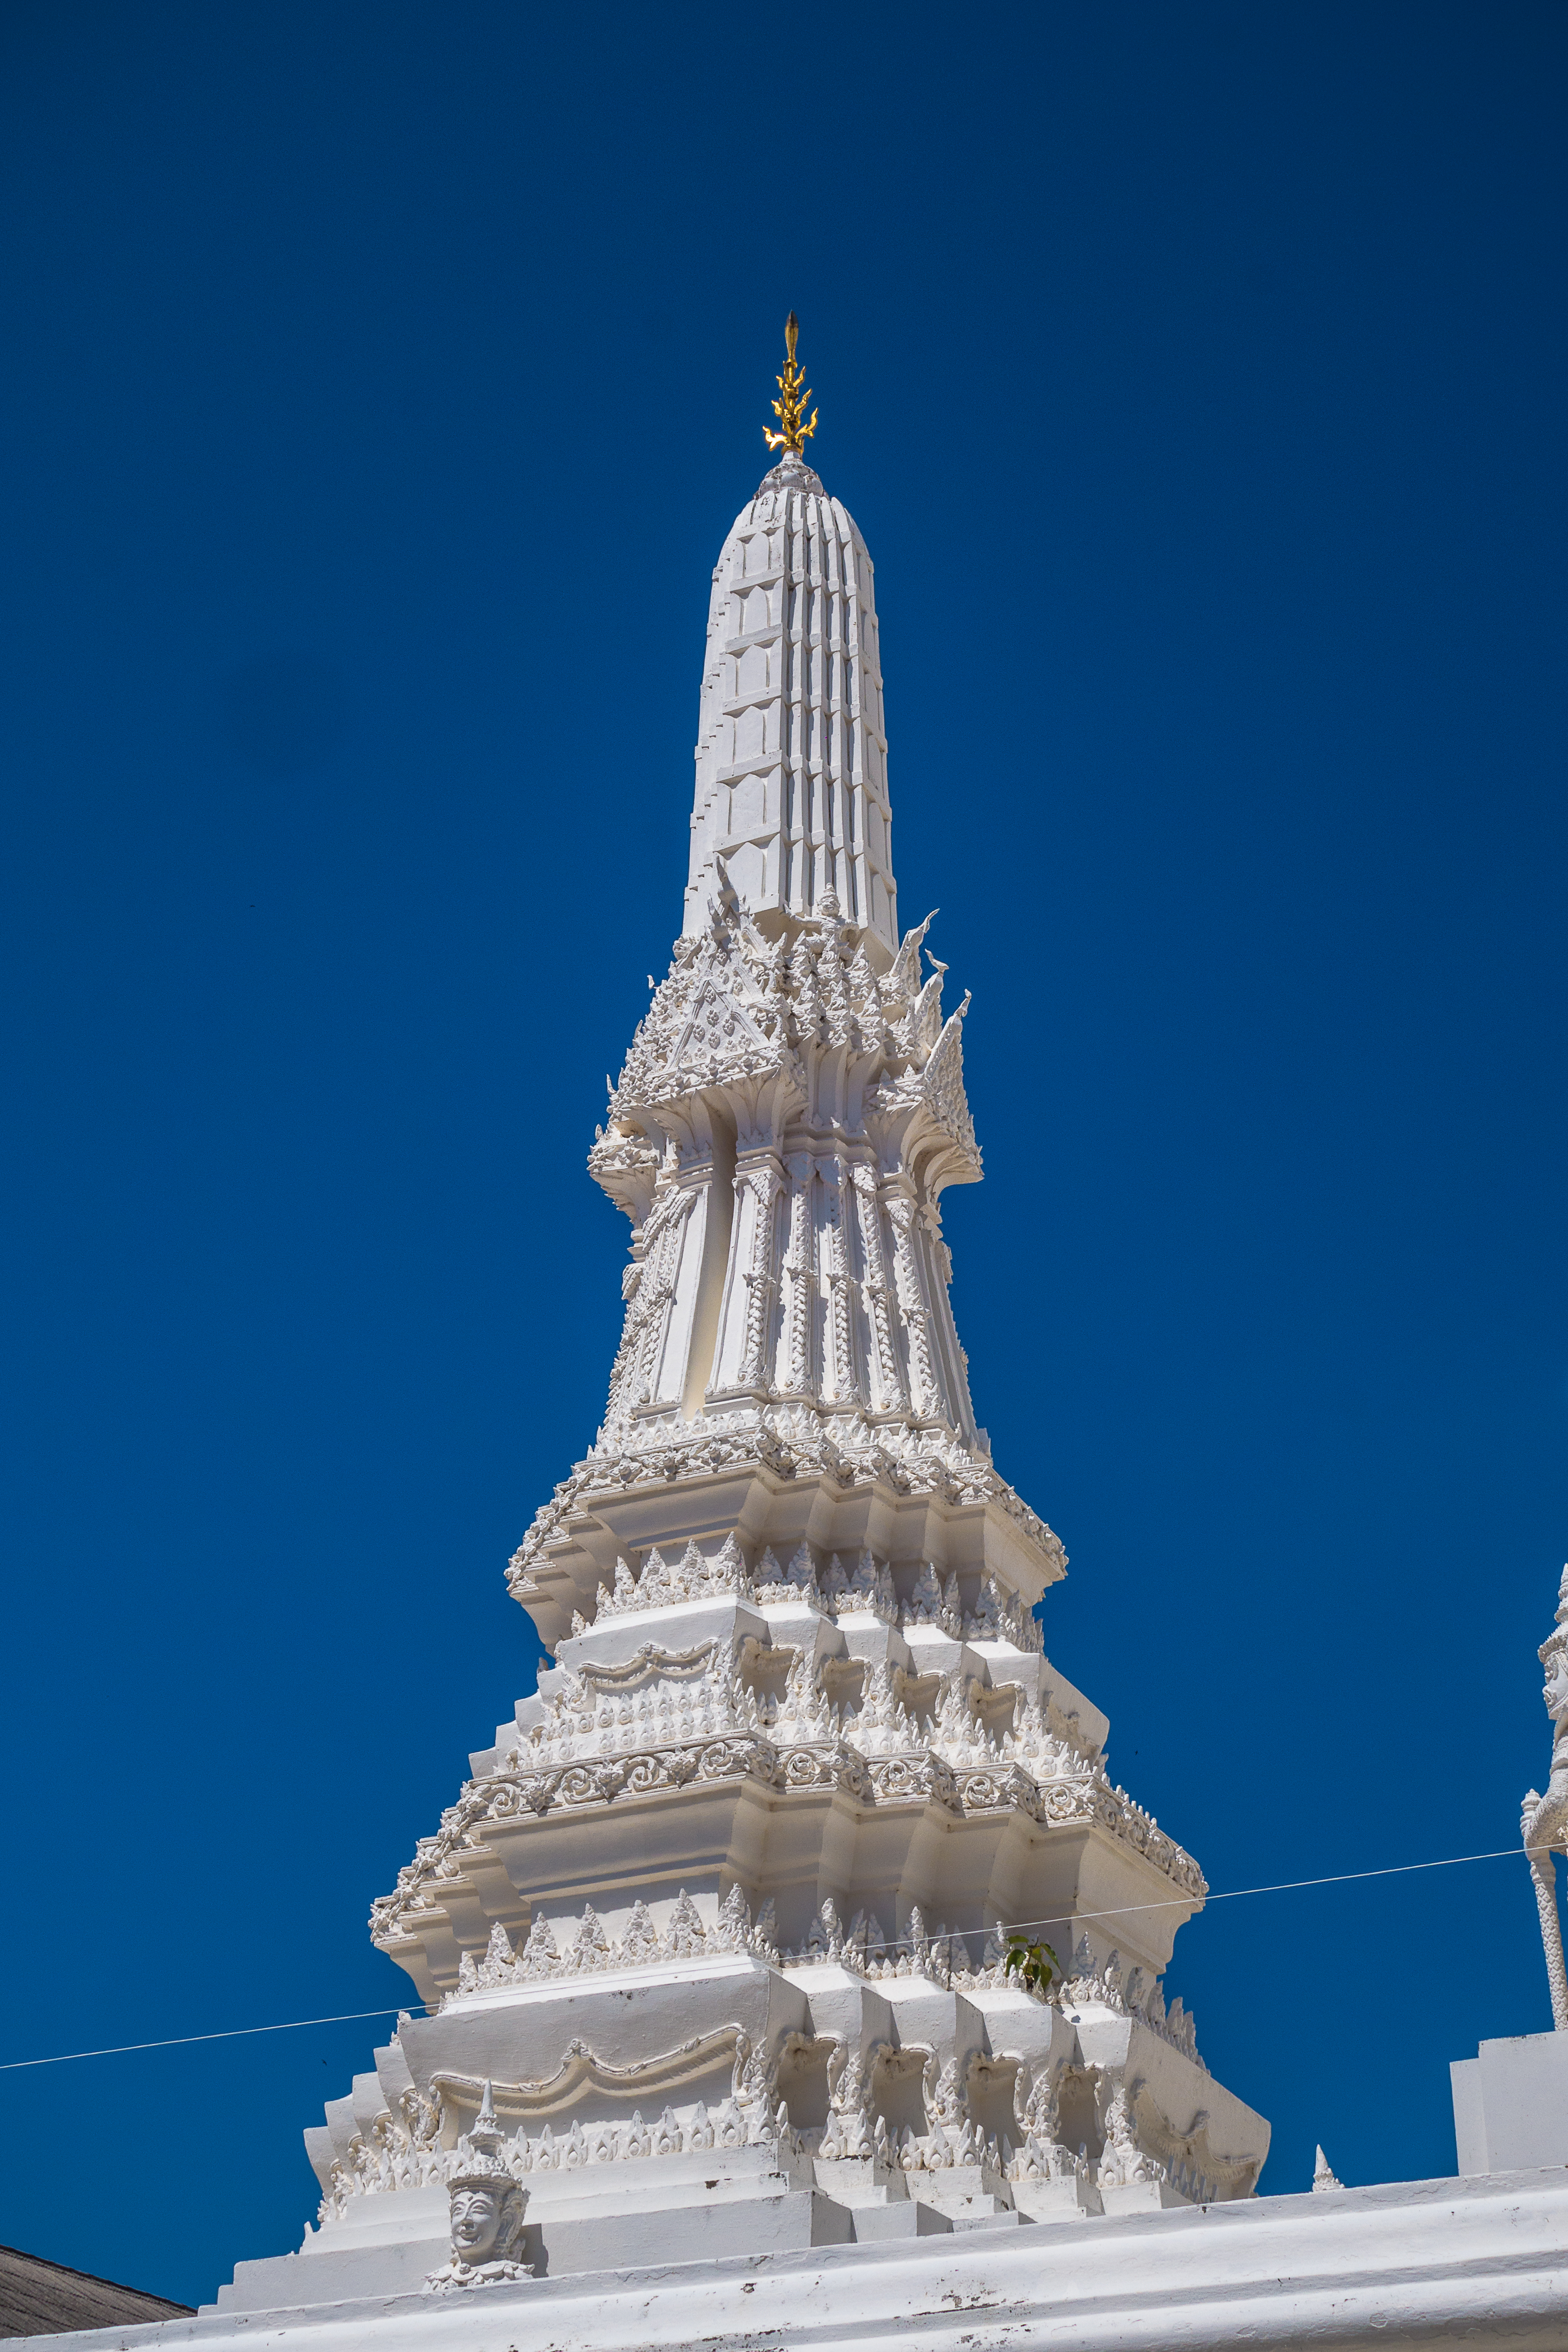
Thai architecture, thai culture, temples, traditions, sky, building, finial, tower, skyscraper, art, facade, symmetry, engineering, spire, steeple, monument, temple, stupa, dome, city, historic site, place of worship, national historic landmark, tourist attraction, classical architecture, holy places, tourism